Ruth (biblical figure)

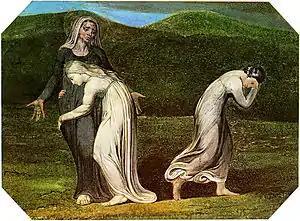
Ruth and Naomi by William Blake

Ruth is one of five women mentioned in the genealogy of Jesus found in the Gospel of Matthew, alongside Tamar, Rahab, the "wife of Uriah" (Bathsheba), and Mary. Katharine Doob Sakenfeld argues that Ruth is a model of loving-kindness ("hesed"): she acts in ways that promote the well-being of others. In , she demonstrated "hesed" by not going back to Moab but accompanying her mother-in-law to a foreign land. She chose to glean, despite the danger she faced in the field and the lower social status of the job. Finally, Ruth agrees with Naomi's plan to marry Boaz, even though she was free of family obligations, once again demonstrating her loyalty and obedience.